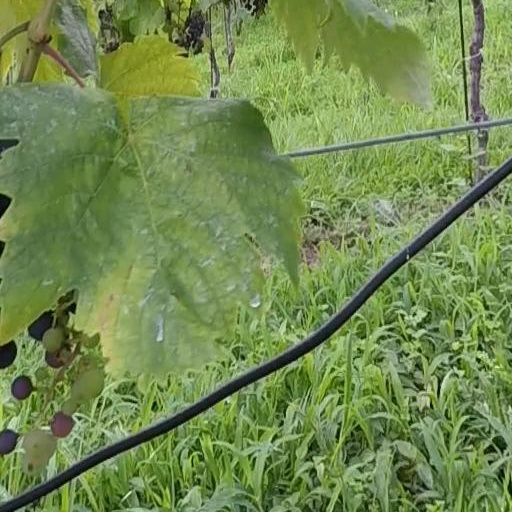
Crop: grape